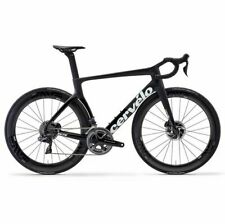
Vehicle type: Bikes